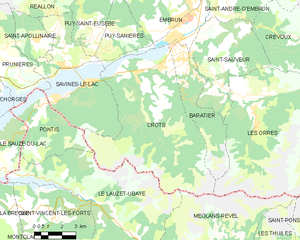
Carte des communes françaises: Crots